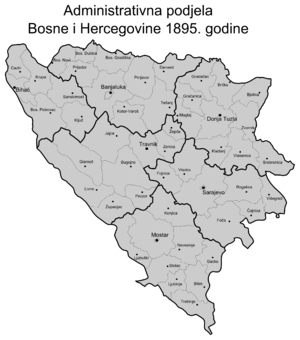
L'administration austro-hongroise en Bosnie-Herzégovine désignée comme condominium de Bosnie-Herzégovine est le régime sous lequel sont placés les vilayets de Bosnie et d'Herzégovine sous occupation austro-hongroise, après leur rapide conquête lors des opérations menées par l'armée commune en 1879. Occupé en vertu des dispositions de l'article 25 du traité de Berlin de 1878, les vilayets sont administrés par le ministre des finances de la double monarchie. En 1908, les vilayets sont annexés par l'Autriche-Hongrie mais ne sont attribués ni à la Cisleithanie, ni au royaume de Hongrie. La montée des nationalismes fragilise ce système et à l'issue de la Première Guerre mondiale, le 29 octobre 1918, les territoires du condominium rejoignent l'État des Slovènes, Croates et Serbes, intégré au Royaume des Serbes, Croates et Slovènes le 1er décembre 1918.